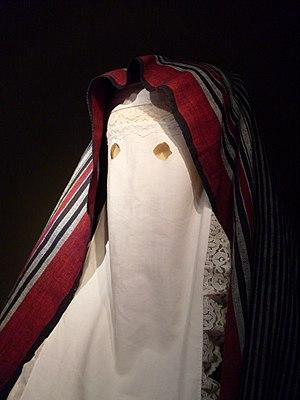
Tunisie, Djerba, Musée du patrimoine traditionnel
Djerba, parfois orthographiée Jerba, est une île de la mer Méditerranée d'une superficie de 514 km² et située à l'est de la côte orientale tunisienne. Plus grande île des côtes d'Afrique du Nord, localisée au sud-est du golfe de Gabès qu'elle borde par ses côtes orientale et septentrionale, Djerba ferme au sud le golfe de Boughrara. Sa principale ville, Houmt Souk, rassemble à elle seule 42 992 des 163 726 Djerbiens.